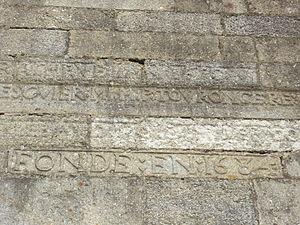
Inscription sur la façade de l'église
Plouyé [pluje] est une commune du canton du Huelgoat, dans le département du Finistère, dans la région Bretagne, en France.